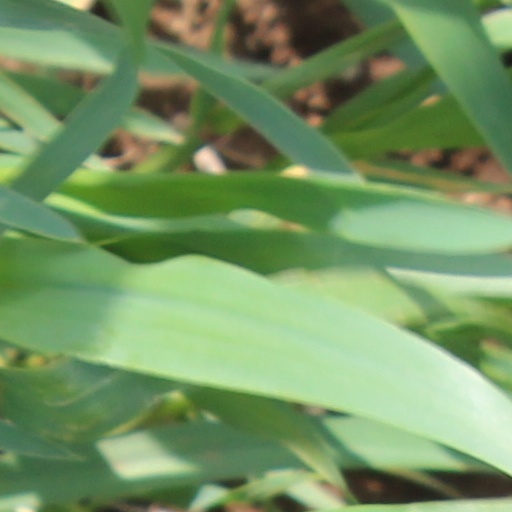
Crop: wheat